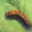
Label: caterpillar